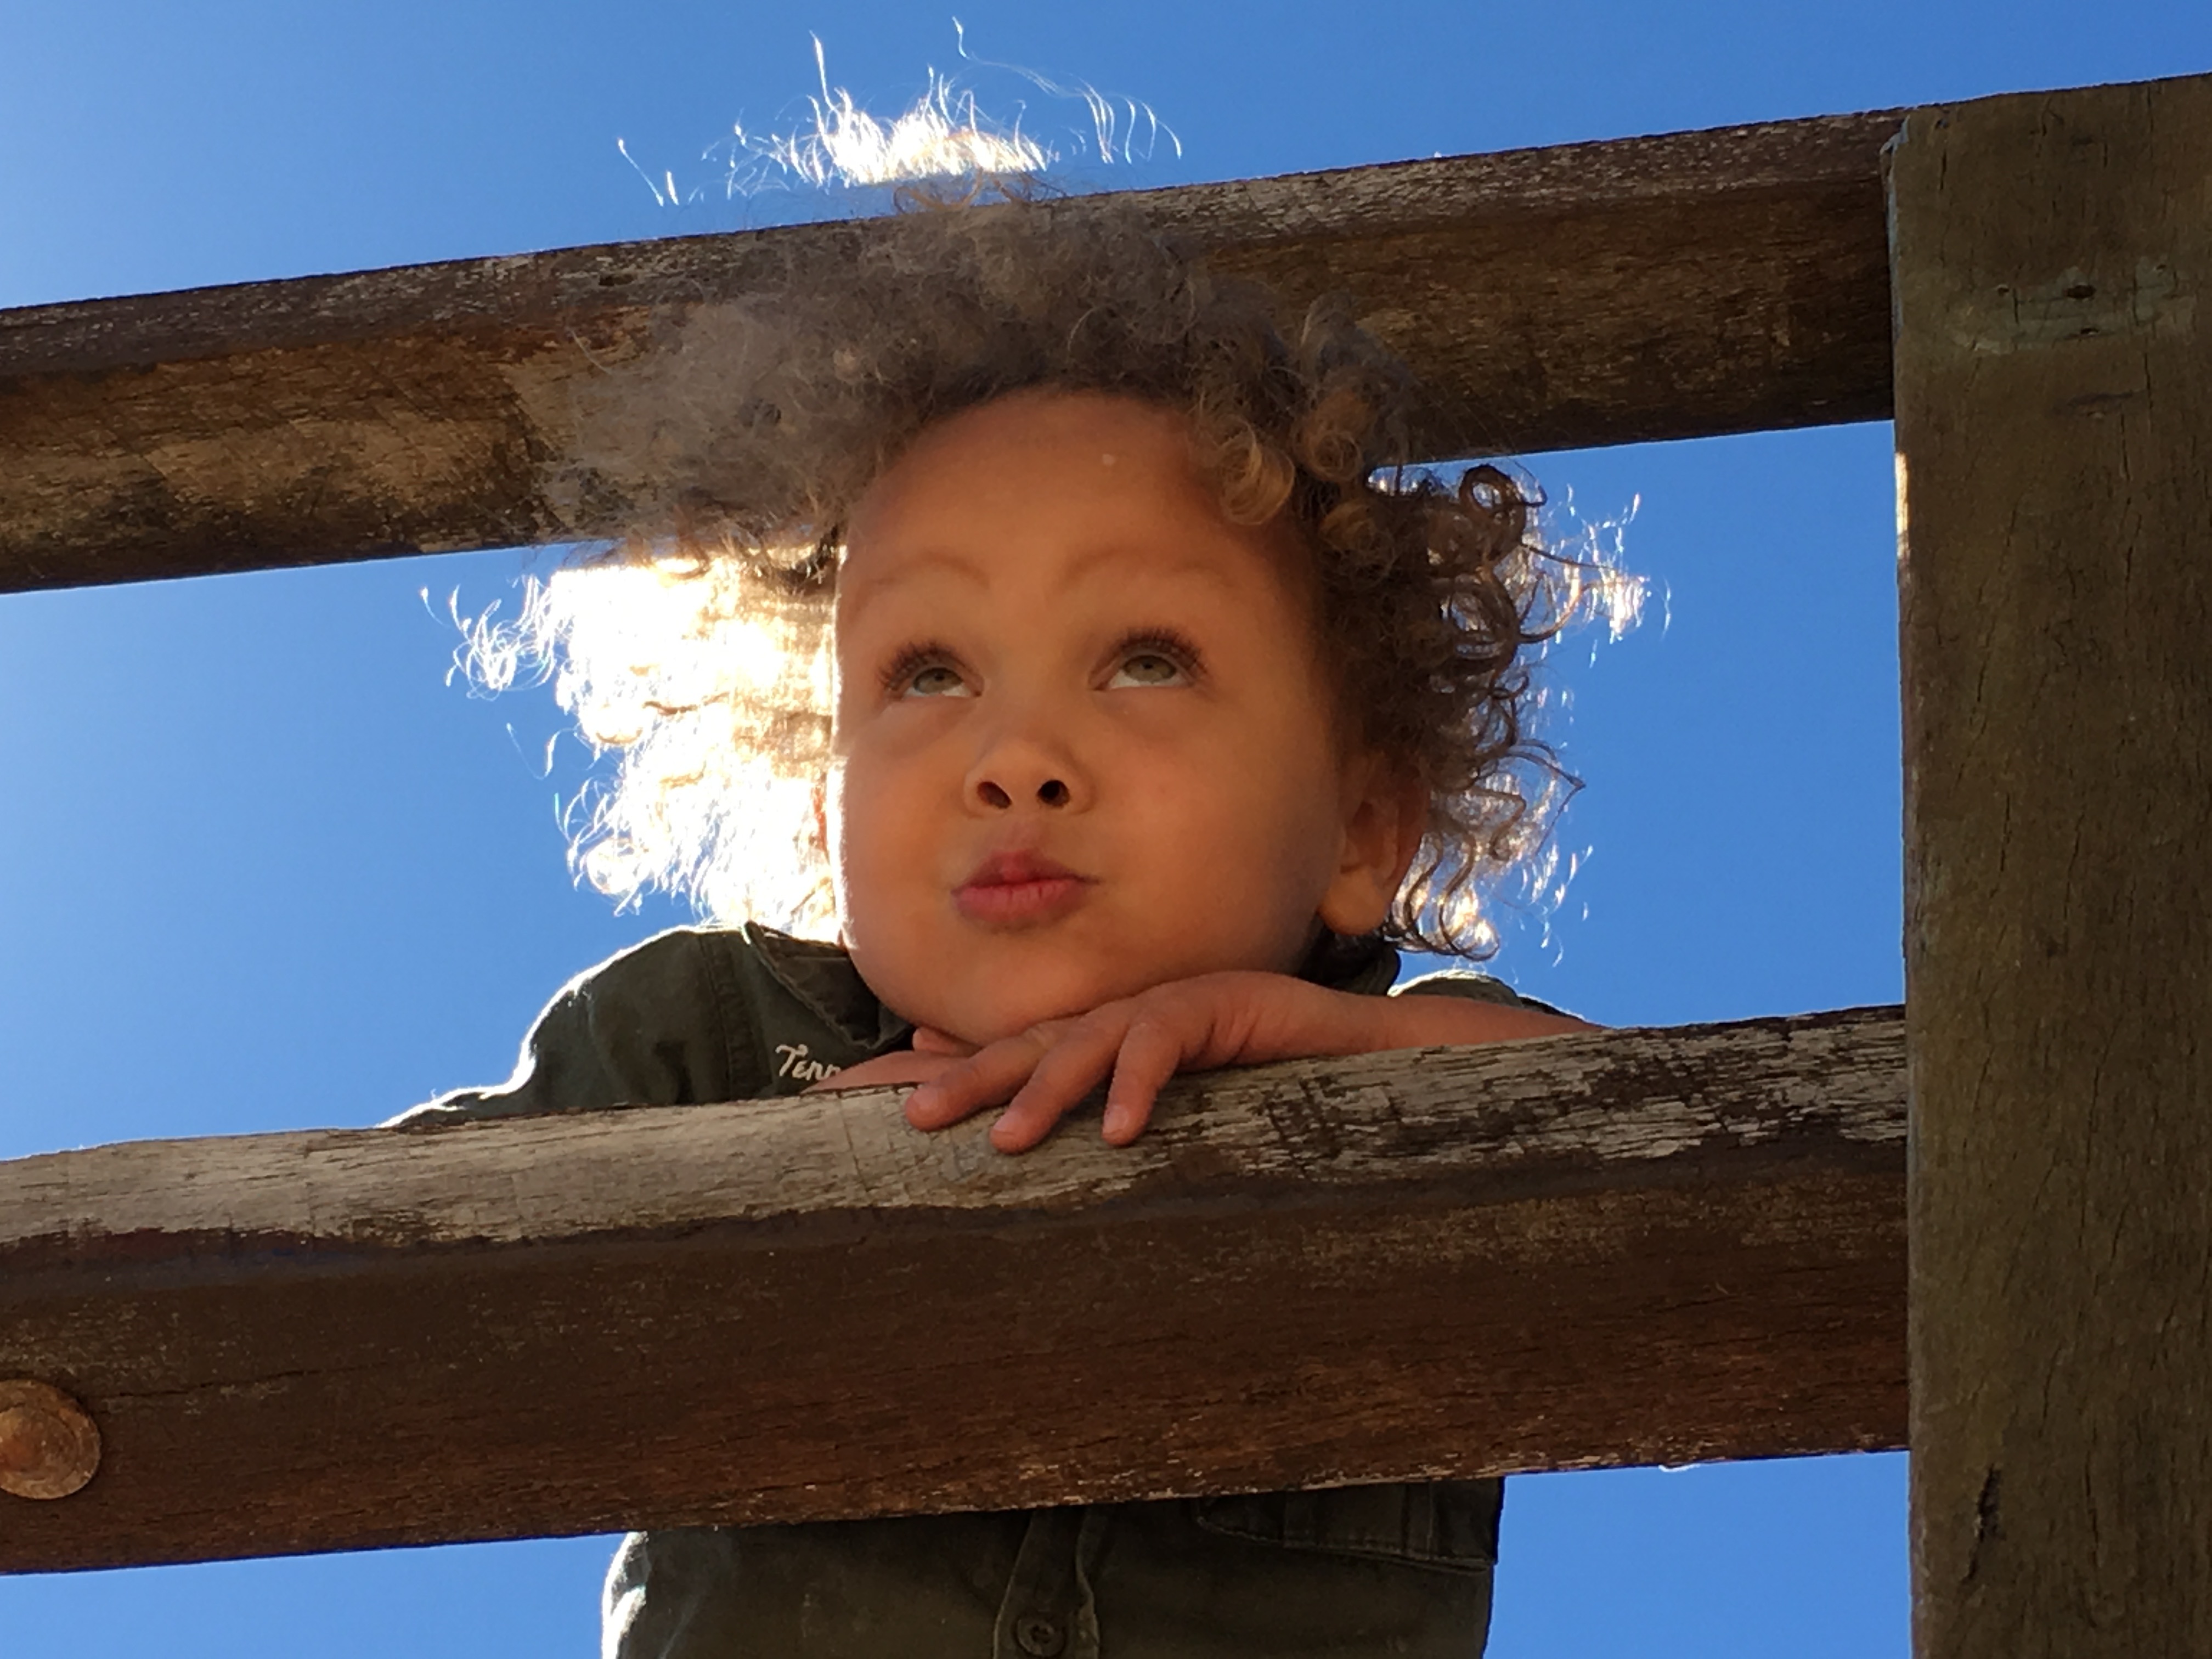
person, people, girl, boy, cute, vacation, male, portrait, young, color, sitting, child, blue, childhood, caucasian, family, kids, photograph, image, emotions, family fun, human positions